Lauren Pattison

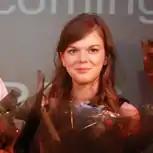
Lauren Pattison at the 2014 Funny Women Awards

Lauren Pattison (born December 1993) is an English comedian from Newcastle who was nominated for the Best Newcomer award at the 2017 Edinburgh Festival Fringe for her debut show "Lady Muck", and for Best Show in 2022 for "It Is What It Is".